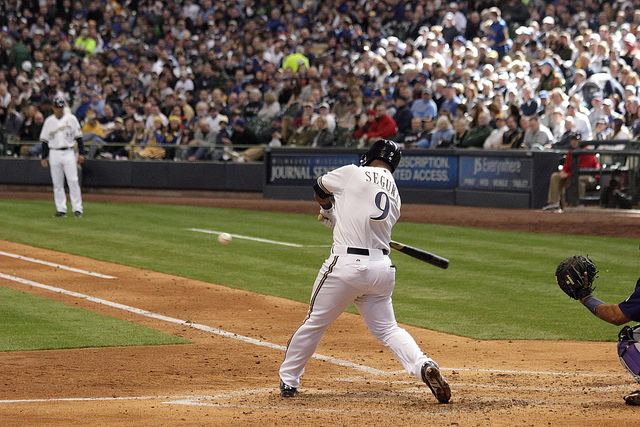
những cầu thủ bóng chày đang thi đấu trước đông đảo khán giả